Popular music of Birmingham

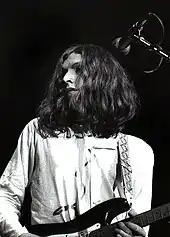
Steve Winwood performing with Traffic

Traffic introduced musical textures and layers previously unknown to rock through their multi-instrumental line-up and their incorporation of jazz, folk and Indian influences, becoming one of the most successful bands of the early seventies internationally, with four US Top 10 albums. The band was formed at The Elbow Room in Aston in April 1967 when Steve Winwood decided to quit The Spencer Davis Group at the height of their success to pursue more adventurous musical directions, joining together with guitarist Dave Mason and drummer Jim Capaldi from The Hellions and flautist and saxophonist Chris Wood from Locomotive. Their first two singles "Paper Sun" and "Hole in My Shoe" highlighted the groups instrumental virtuosity and reached the UK Top 5.